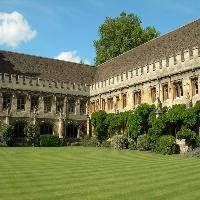
Weather: sun or clear